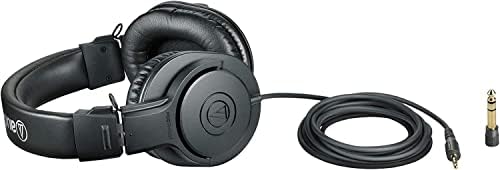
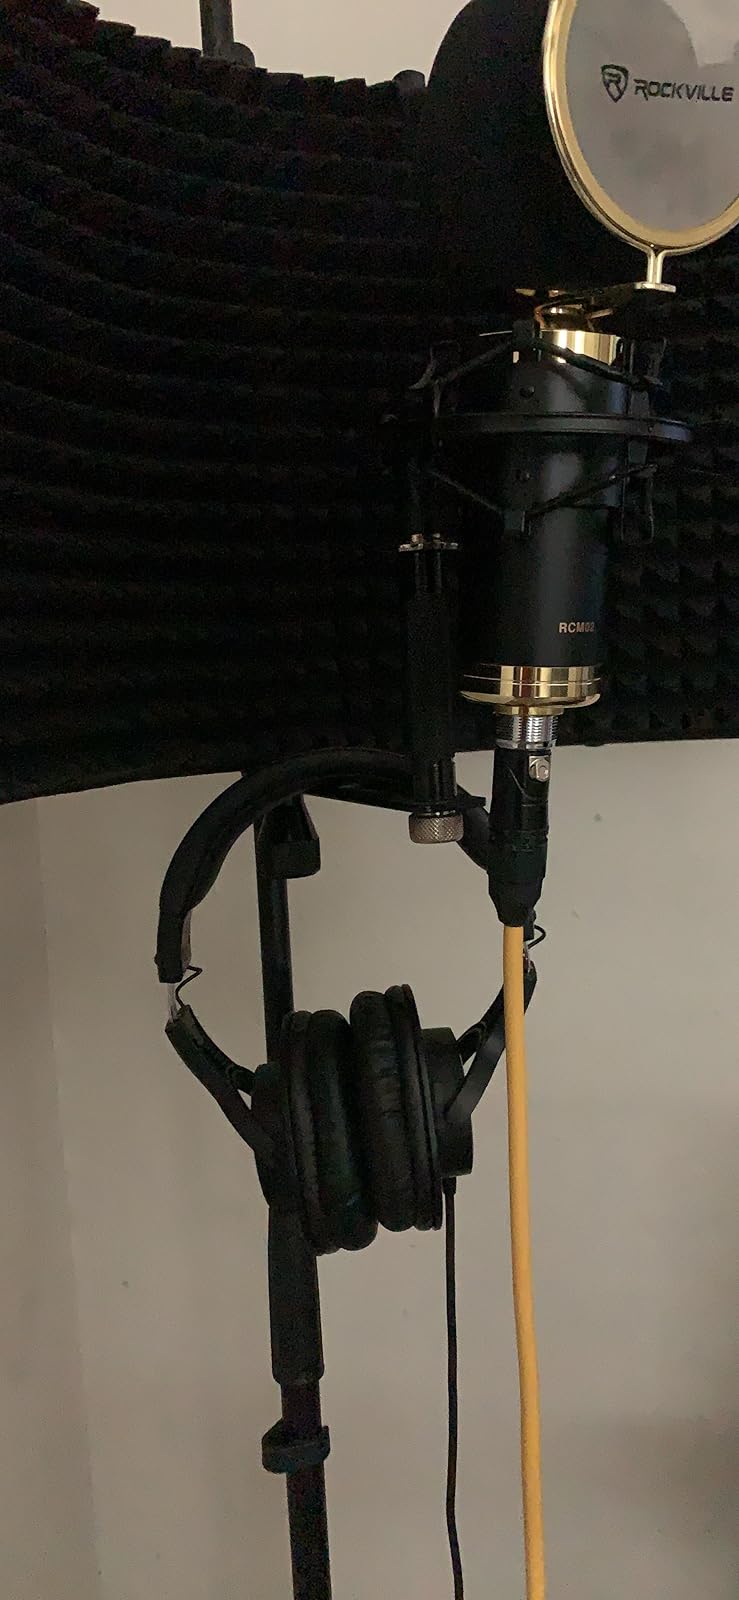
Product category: headphones
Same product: yes